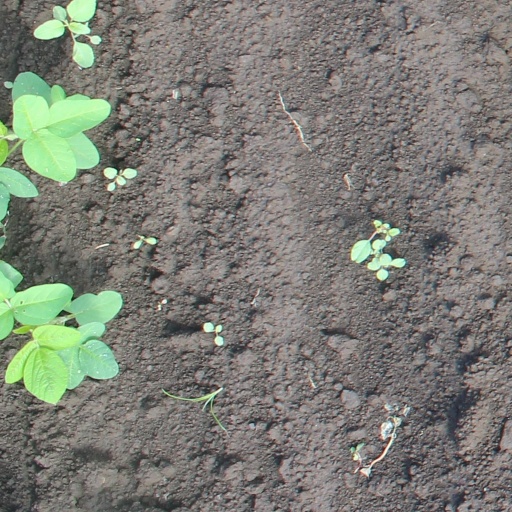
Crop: soybean